Iván Navarro (artist)

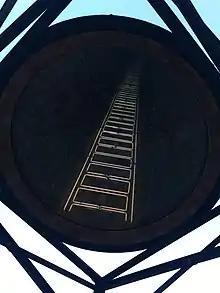
"Ladder (Water Tower)," 2014, uses neon art and infinity mirrors to produce its visual effects

An example of Navarro's work being steeped in his homeland's history while also speaking to current political debates is his "You Sit, You Die", which consists of a lounge chair built from white fluorescent tubes. "'This is my version of the electric chair', the artist explains. Electricity was one of the tools of torture preferred by the Chilean government, but the piece also has local currency. On the paper seat, he has written the names of every individual executed in Florida by electric chair, to bear witness to the state's record on capital punishment."